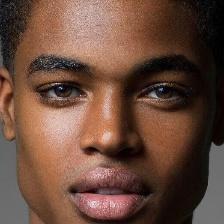
Label: faces